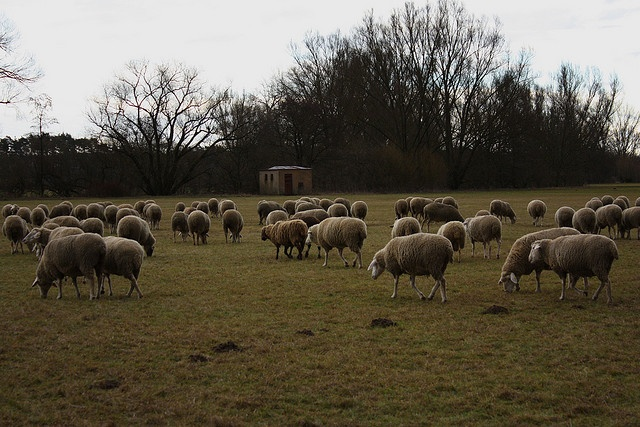
A flock of sheep grazing in an open field
A flock of sheep graze in a field.
A herd of sheep grazing in a field.
A herd of sheep grazing on top of a grass covered field.
A flock of sheep graze in a pasture with a small stone building.